Myron Newton Morris

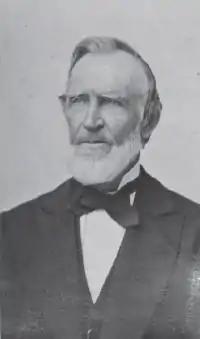
Myron Newton Morris

Morris, the youngest child of Newton J. and Eunice (Newton) Morris, was born on one of the Yale College farms in Warren, Litchfield County, Connecticut, November 19, 1810. After his father's death, in 1830, he took charge of the farm for a year or two, and was then at length able to begin his preparation for Yale.